Anton Vovk

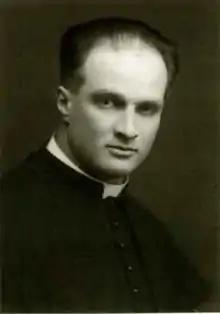

The Archbishop Anton Vovk (19 May 1900 – 7 July 1963) was a Roman Catholic priest. he served as auxiliary Bishop of the Diocese of Ljubljana from 1946 to 1961, as well as the first Archbishop of Ljubljana.